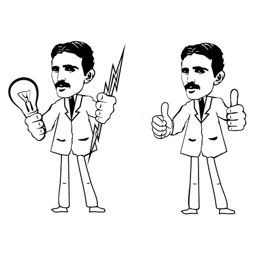
black and white vector image of physicist .